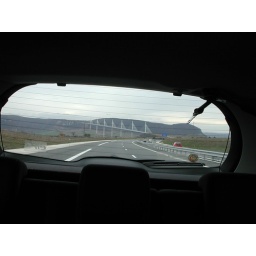
View framed by the rear car window